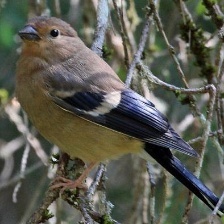
Species: EURASIAN BULLFINCH
Scientific name: PYRRHULA PYRRHULA